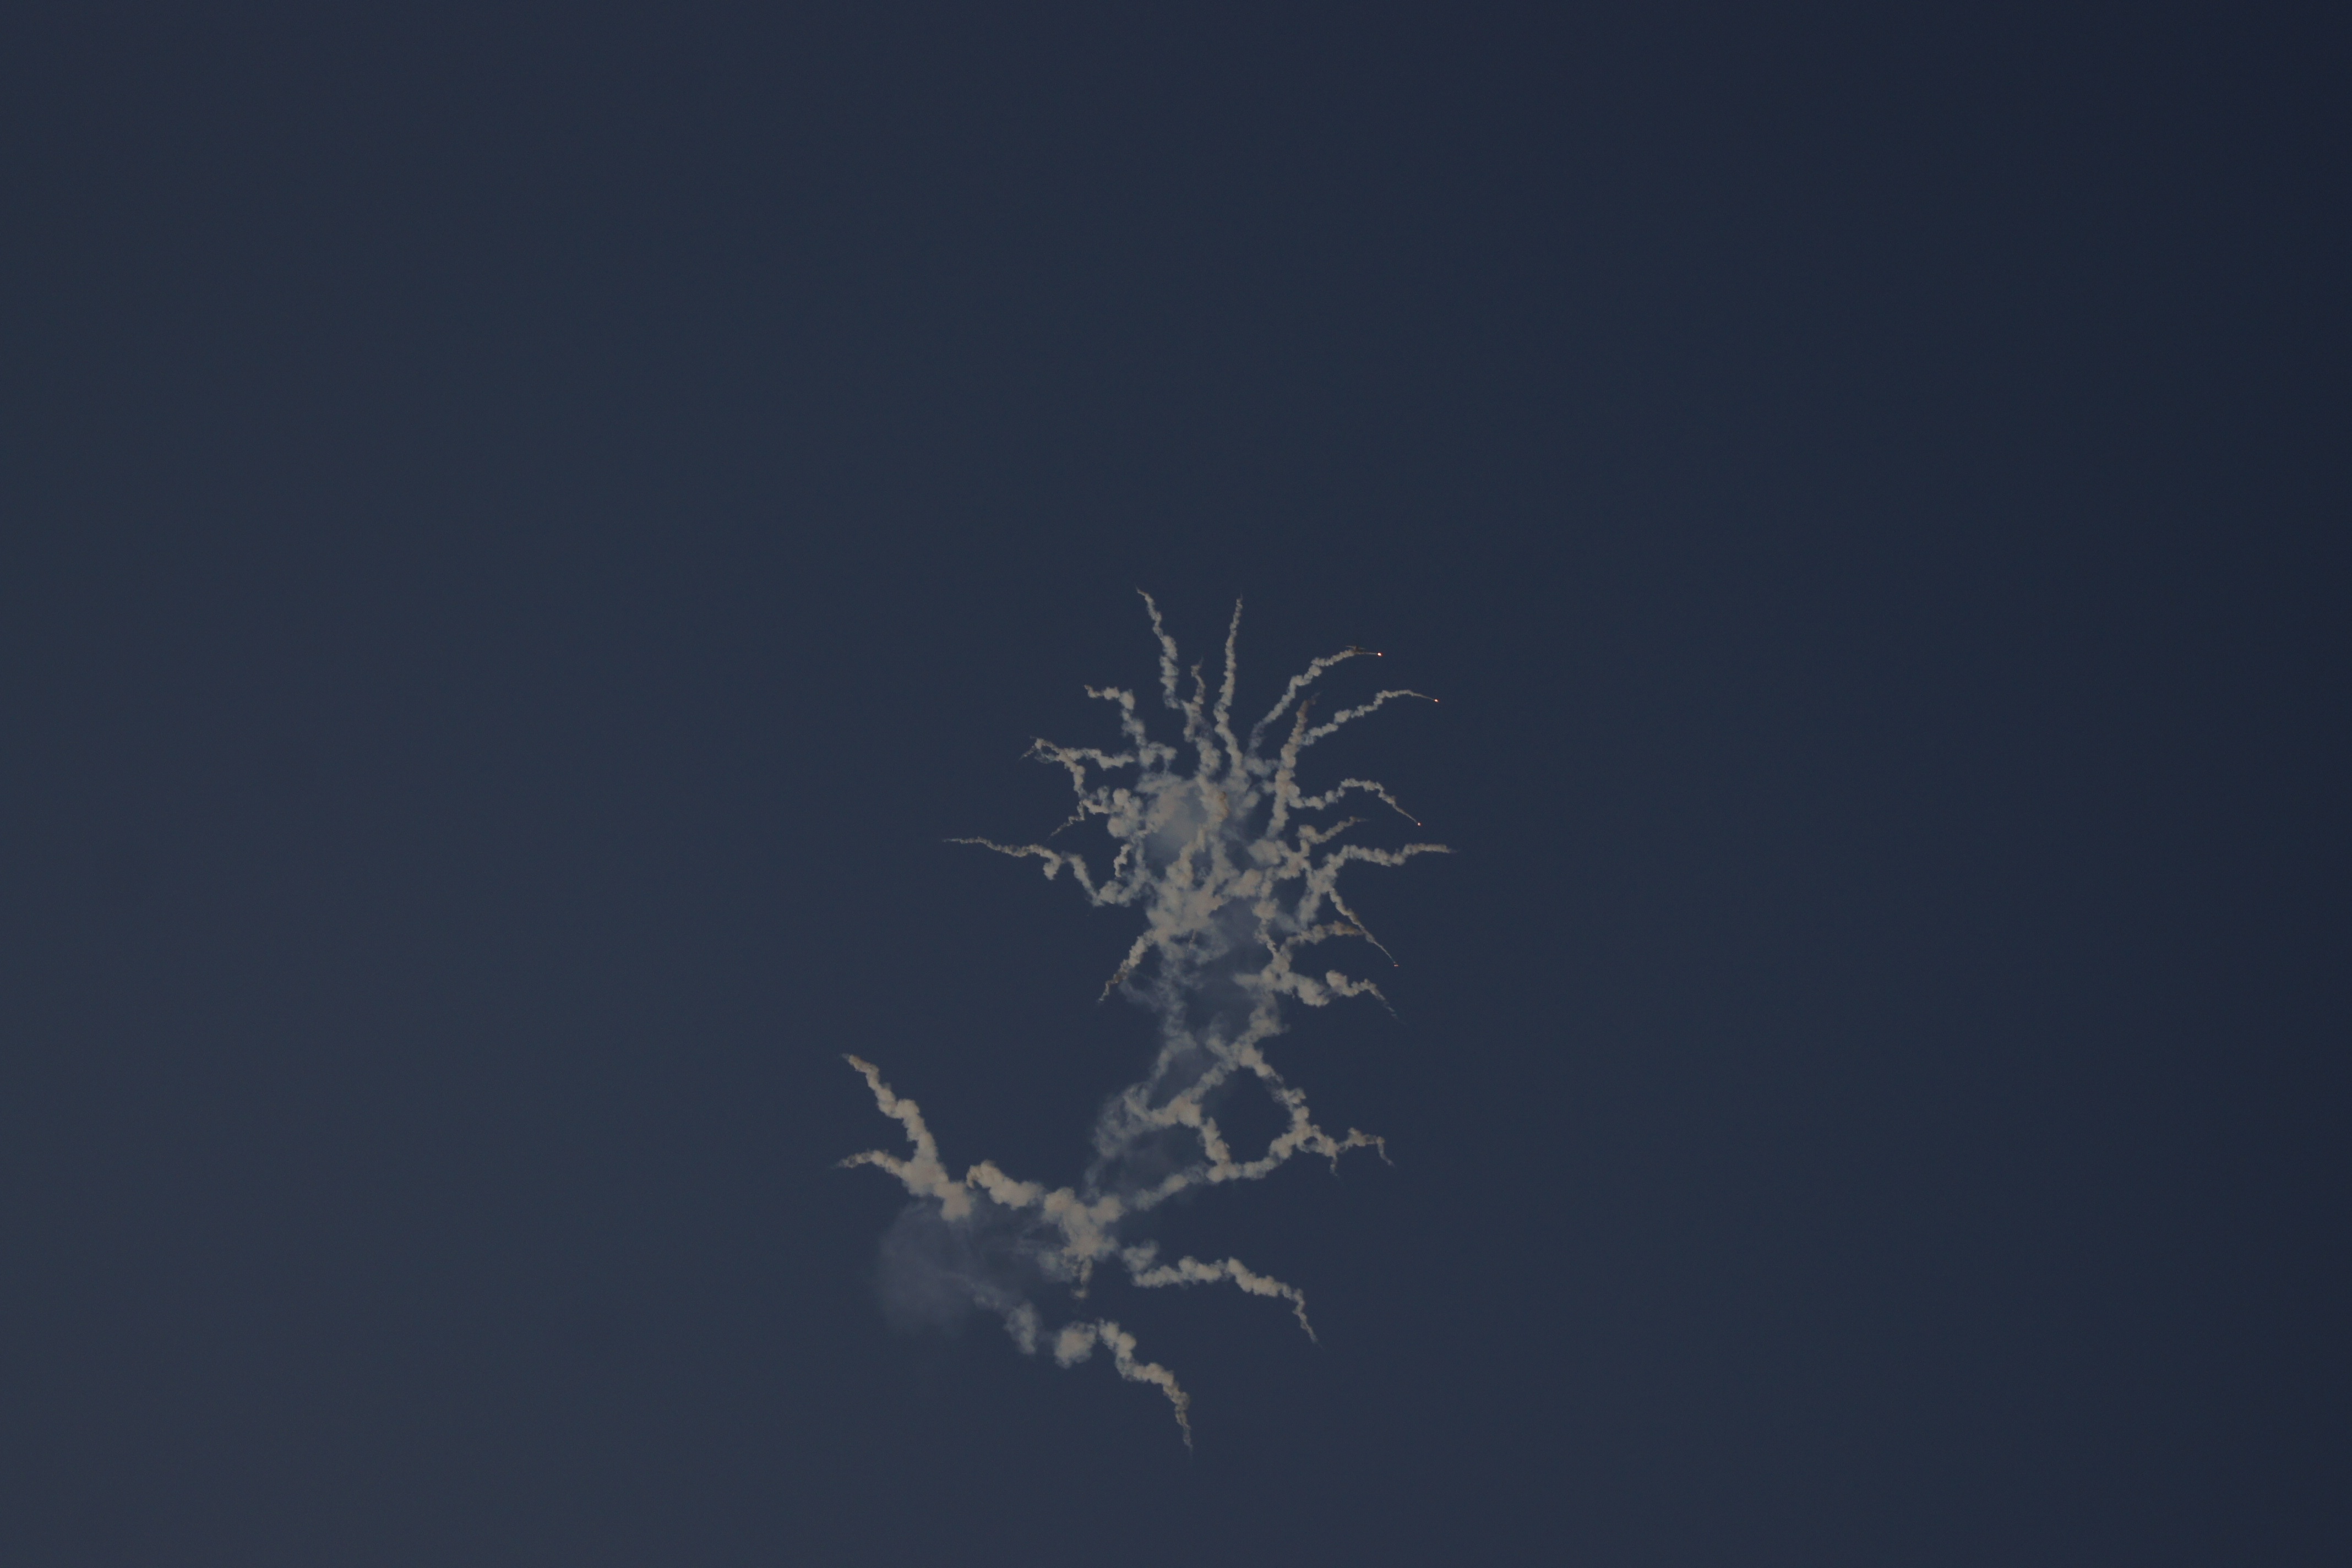
branch, cloud, sky, line, darkness, atmosphere of earth